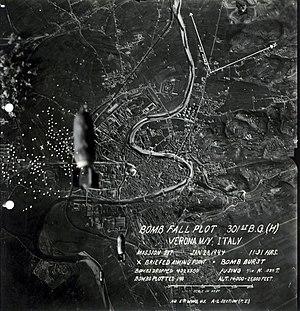
L'histoire de Vérone s'étend de l'installation du premier habitat, probablement néolithique, sur le mont Saint-Pierre, jusqu'à nos jours. Les monuments, les rues, les ponts et les places de la ville témoignent de cette histoire ancienne, ainsi que le sous-sol qui recèle les ruines et les traces des antiques civilisations.